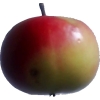
Label: Apple 11